Parole der Woche

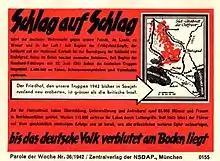
Spoof version "blow upon blow"

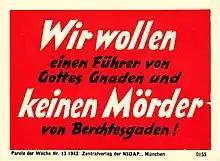
"Murderer from Berchtesgaden!" leaflet

From 1942 to 1945, small-sized spoof versions were produced as black propaganda by the Political Warfare Executive and dropped by Allied aircraft over Germany. On 11 March 1943, Allied aircraft distributed a leaflet about German victory: Propaganda Warfare Executive manager Sefton Delmer wrote that this leaflet was a deliberate parody of a similar genuine "Parole der Woche" leaflet which spoke of actual German victories. In late 1943, one of these leaflets contained a quote misattributed to Hitler: "If the German people should collapse beneath its present burden, I would shed no tears for it—it would deserve its fate..." In 1944, one leaflet stated "We want a leader by the grace of God and not a murderer from Berchtesgaden!" This slogan became especially popular with anti-Nazi Germans and those who considered the war hopeless.